Clifton, Nottinghamshire

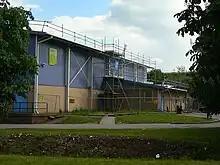
Clifton Leisure Centre in Central Park, Southchurch Drive, Nottingham, while being refurbished, May 2009.

Local government matters are administered by Nottingham City Council, a Labour-run unitary authority.